Mercedes-Benz Algeria

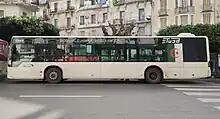
Transit bus assembled at Mercedes-Benz Algeria

Mercedes-Benz Algeria Ltd is a Joint ventures between the German Daimler AG, Algerian automotive industry (EDIV), SNVI and the Emirati investment fund AABAR founded in 2012, with headquarters in Tiaret, Rouiba, and Constantine, in Algeria.